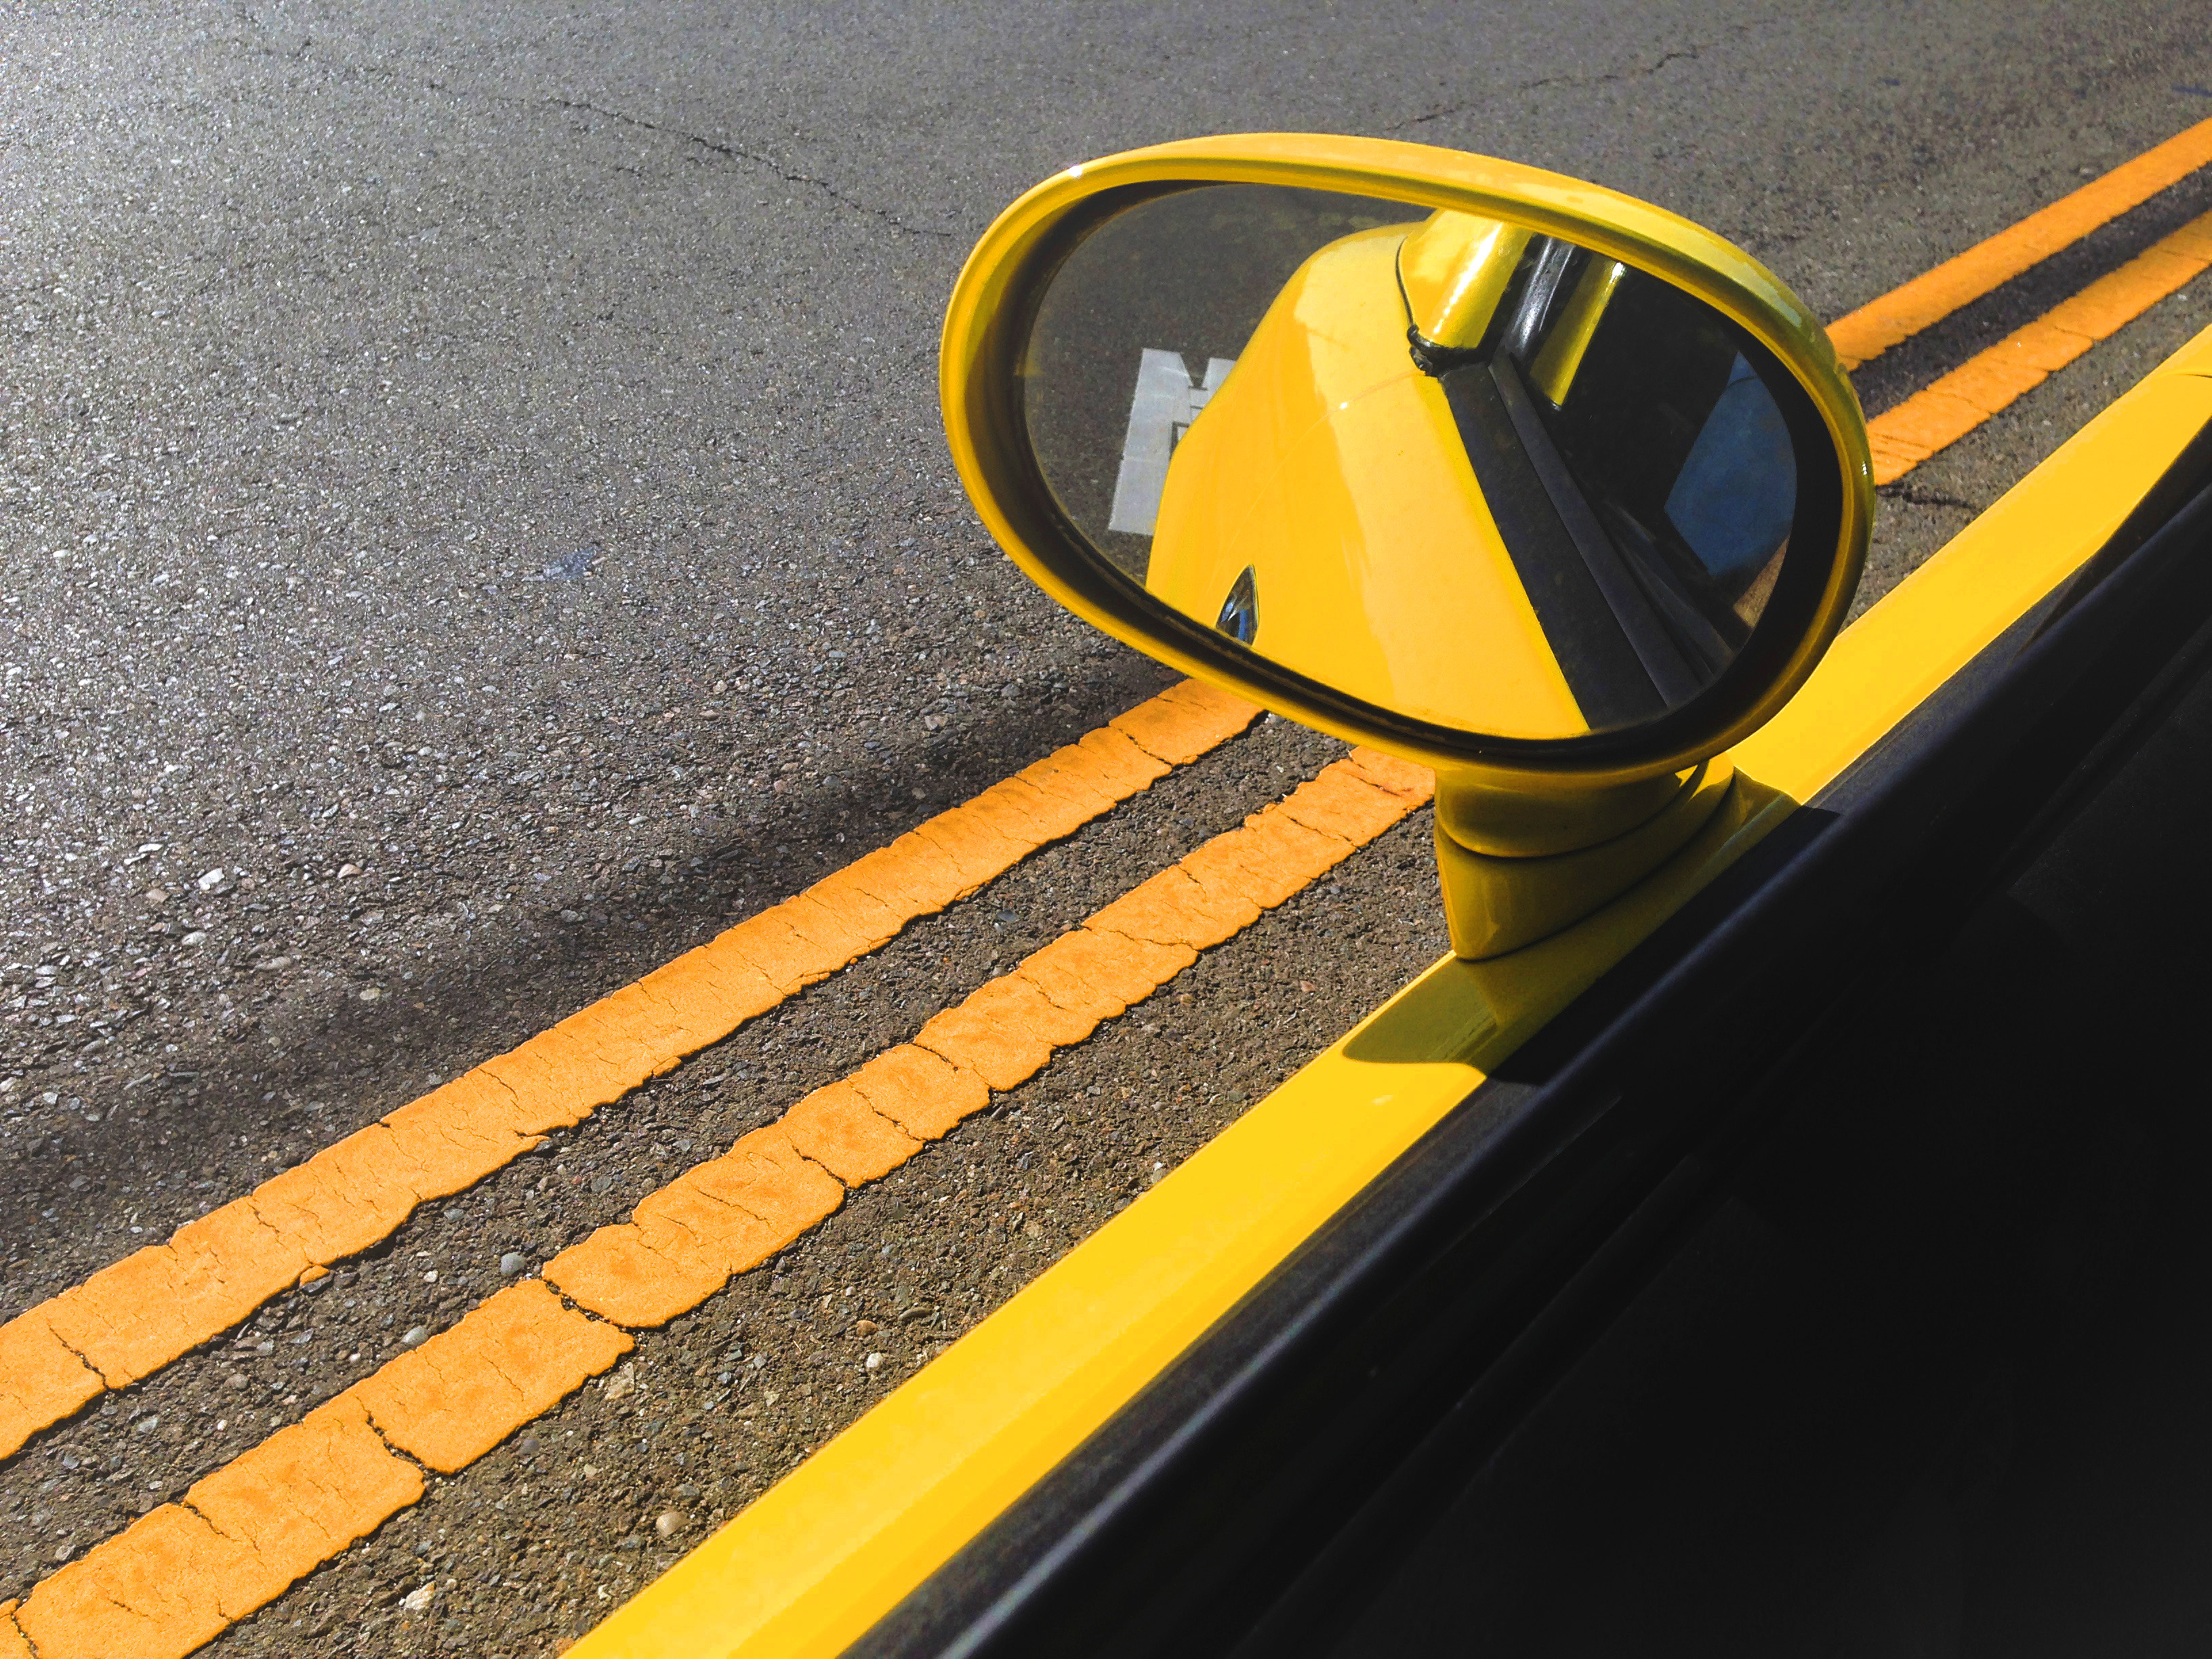
wheel, number, driving, asphalt, vehicle, yellow, lane, bumper, na, 2015, yellowcar, mirror, 365, wingmirror, mx5, 3652015imstillstanding, automotive exterior